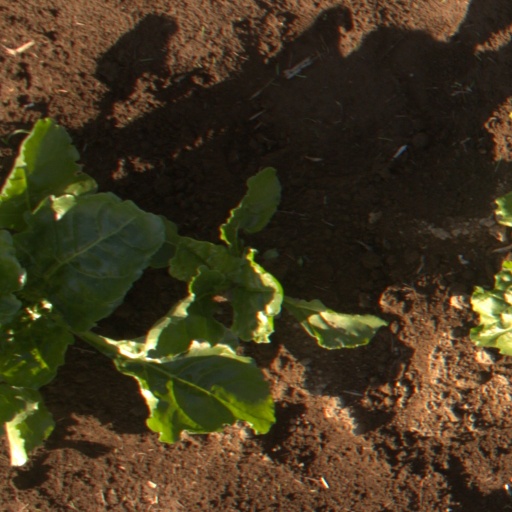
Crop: sugar beet